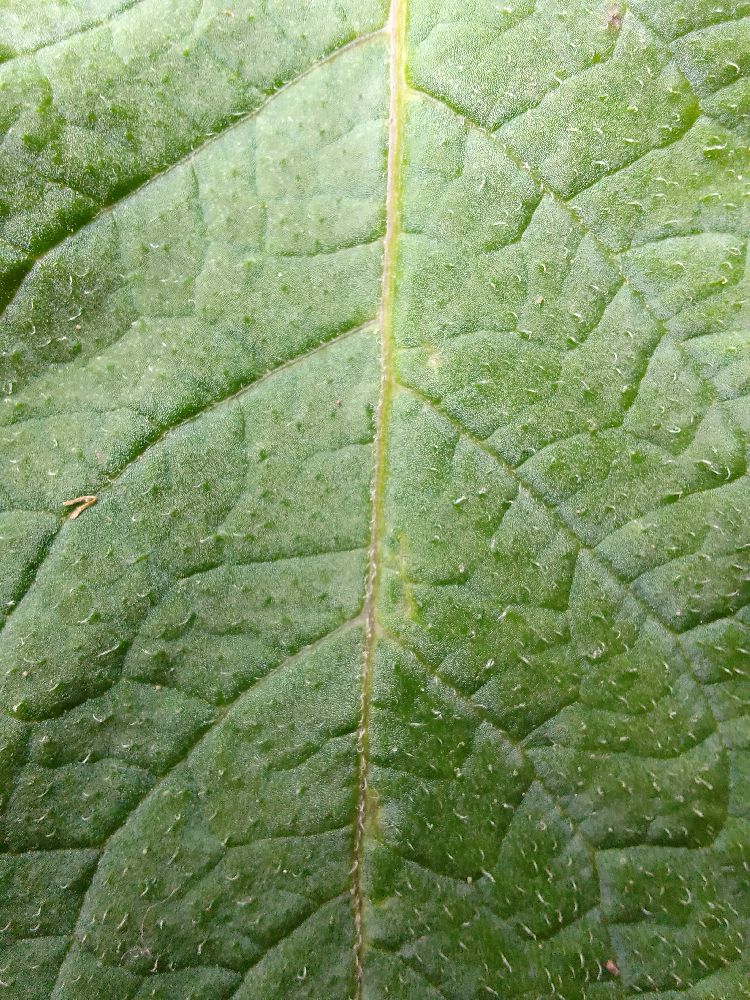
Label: Healthy